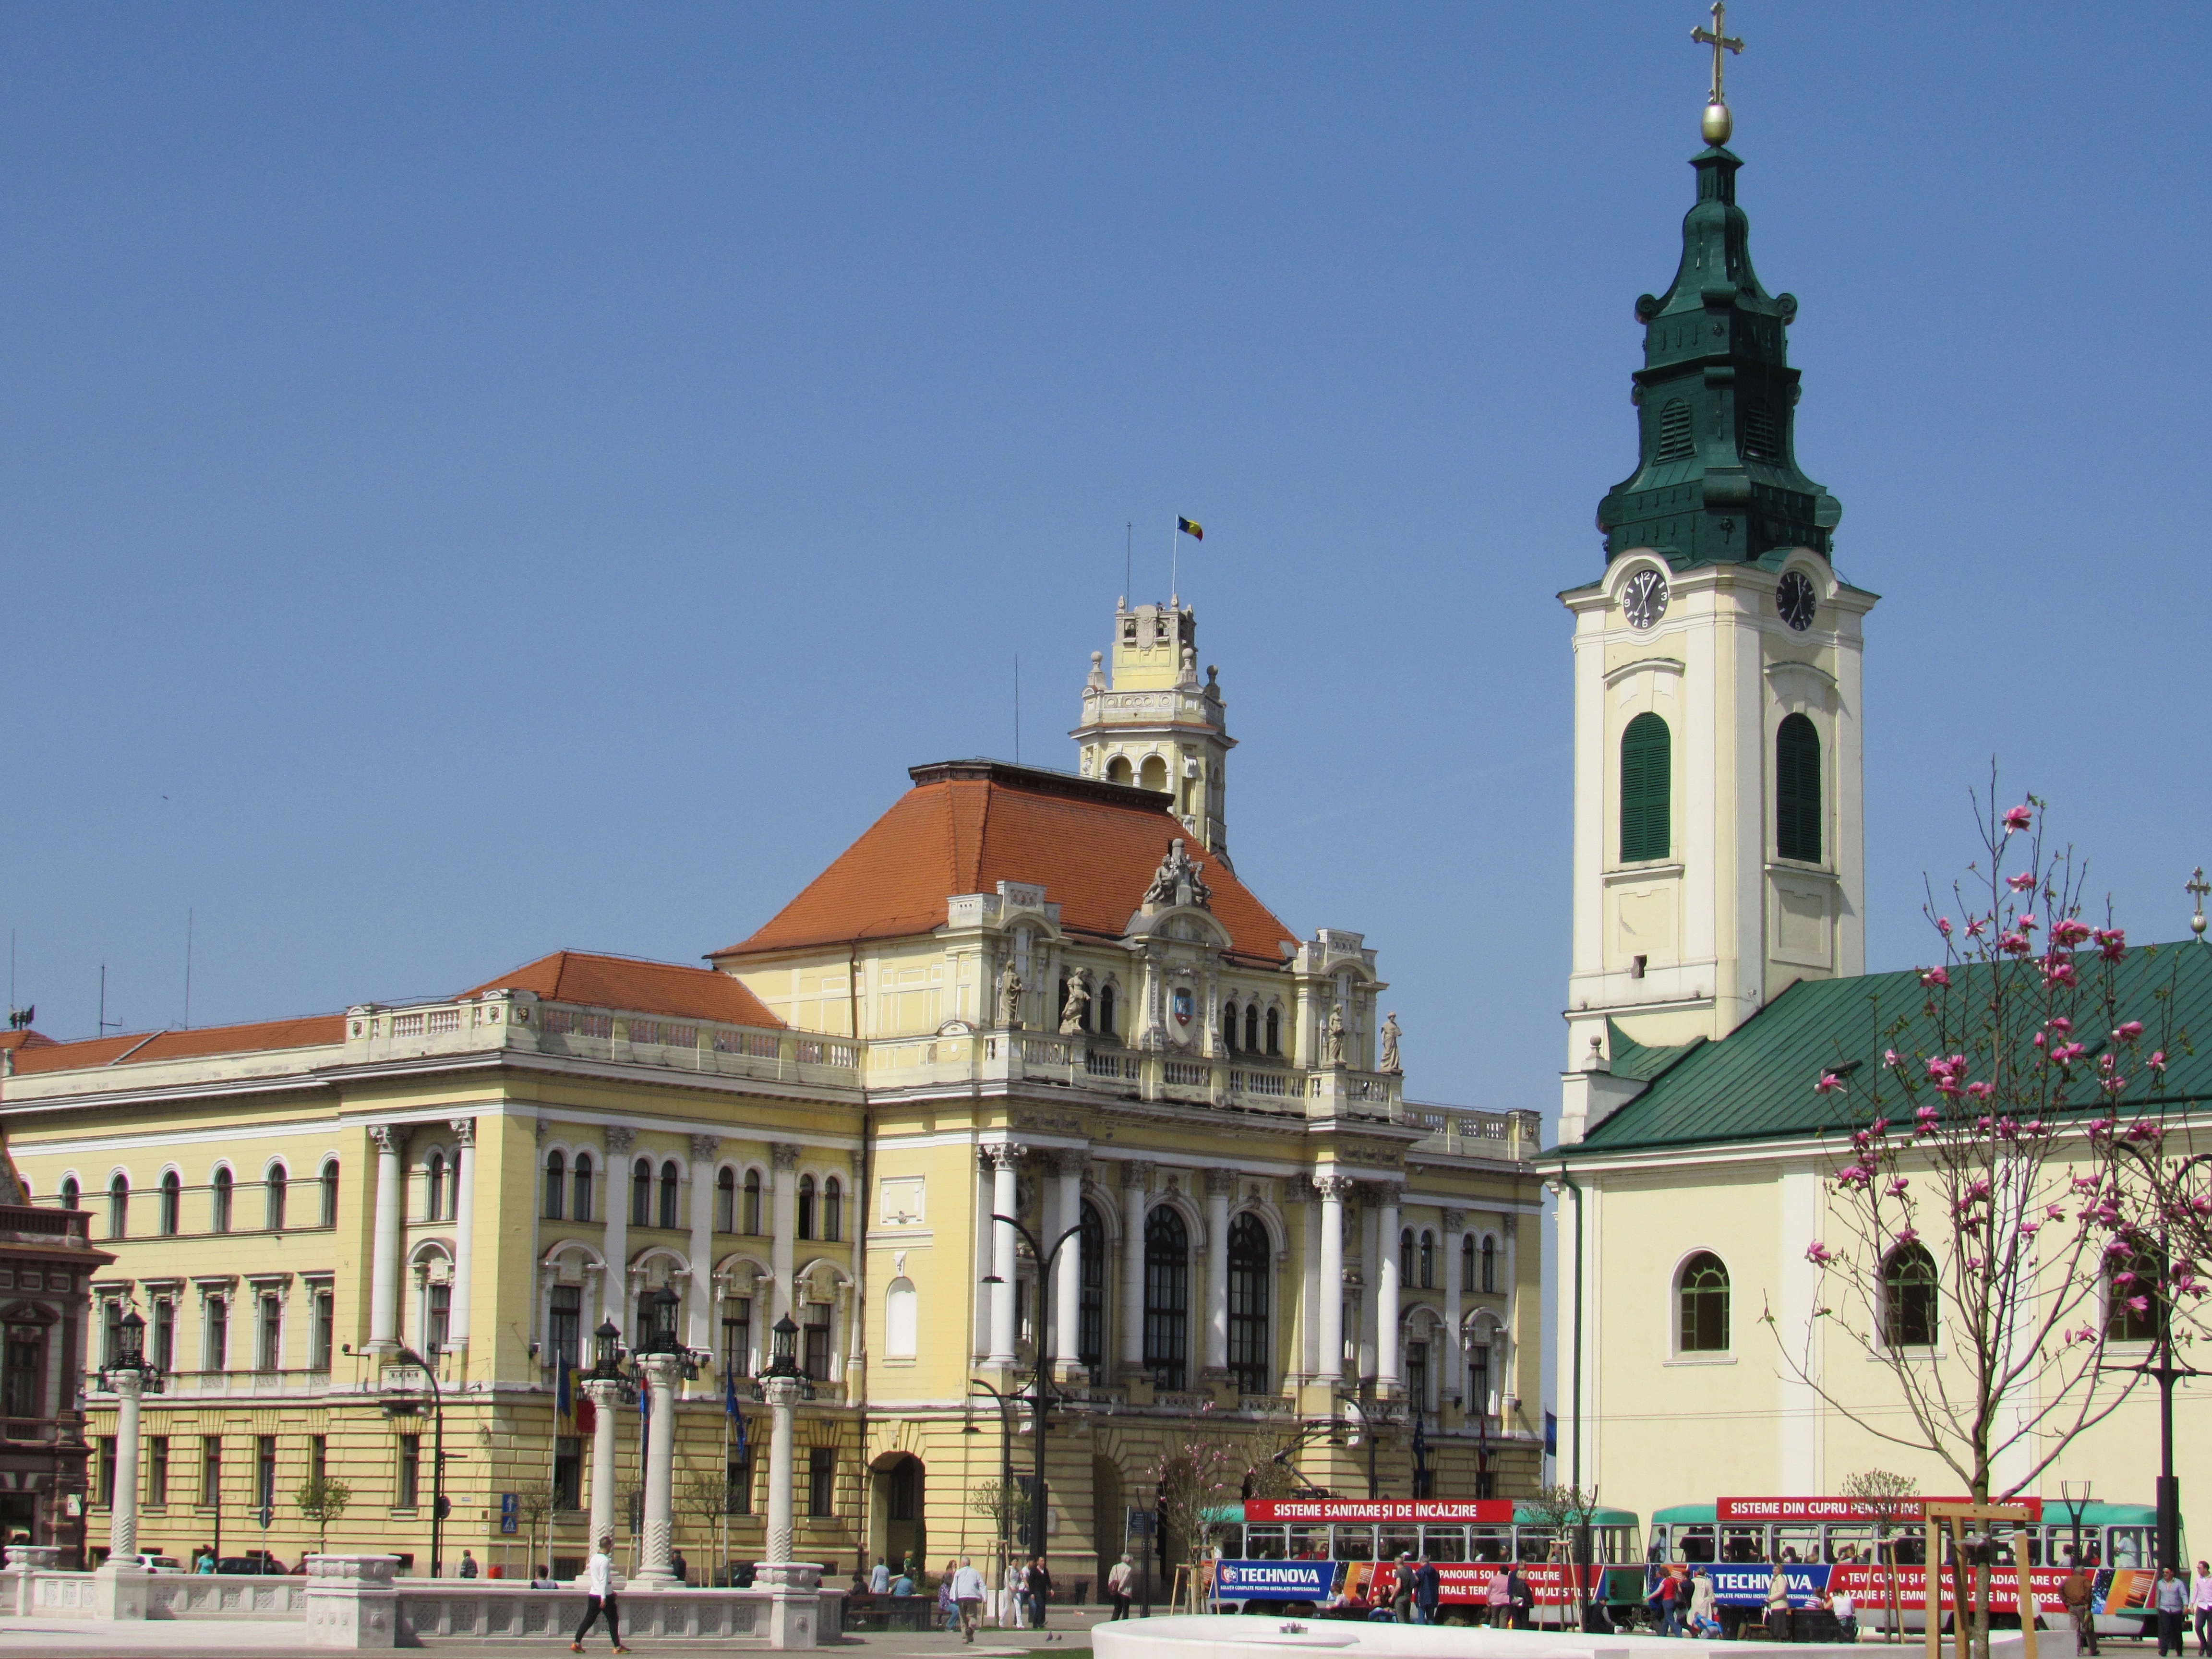
town, building, chateau, palace, city, plaza, landmark, facade, church, tourism, place of worship, center, town square, transylvania, oradea, crisana, seat of local government